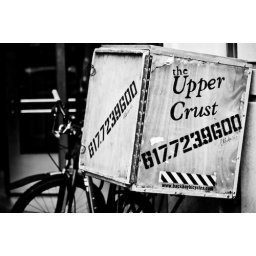
I hear they have good pizza. And back home we'd never see pizza delivery by bike - tre cool.